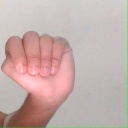
अक्षर: ठ